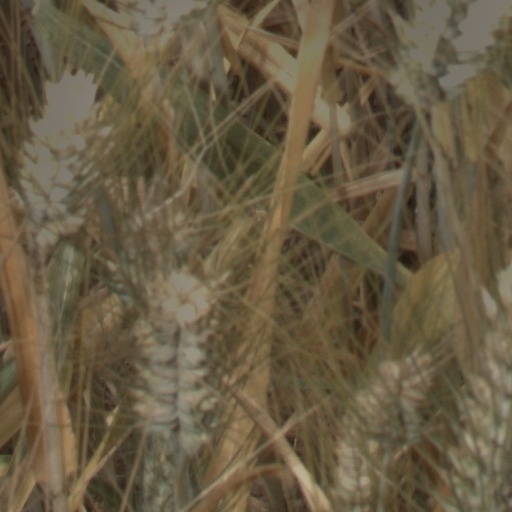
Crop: wheat